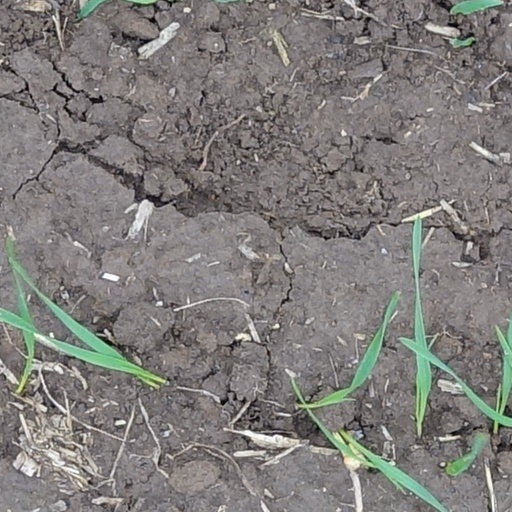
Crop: wheat